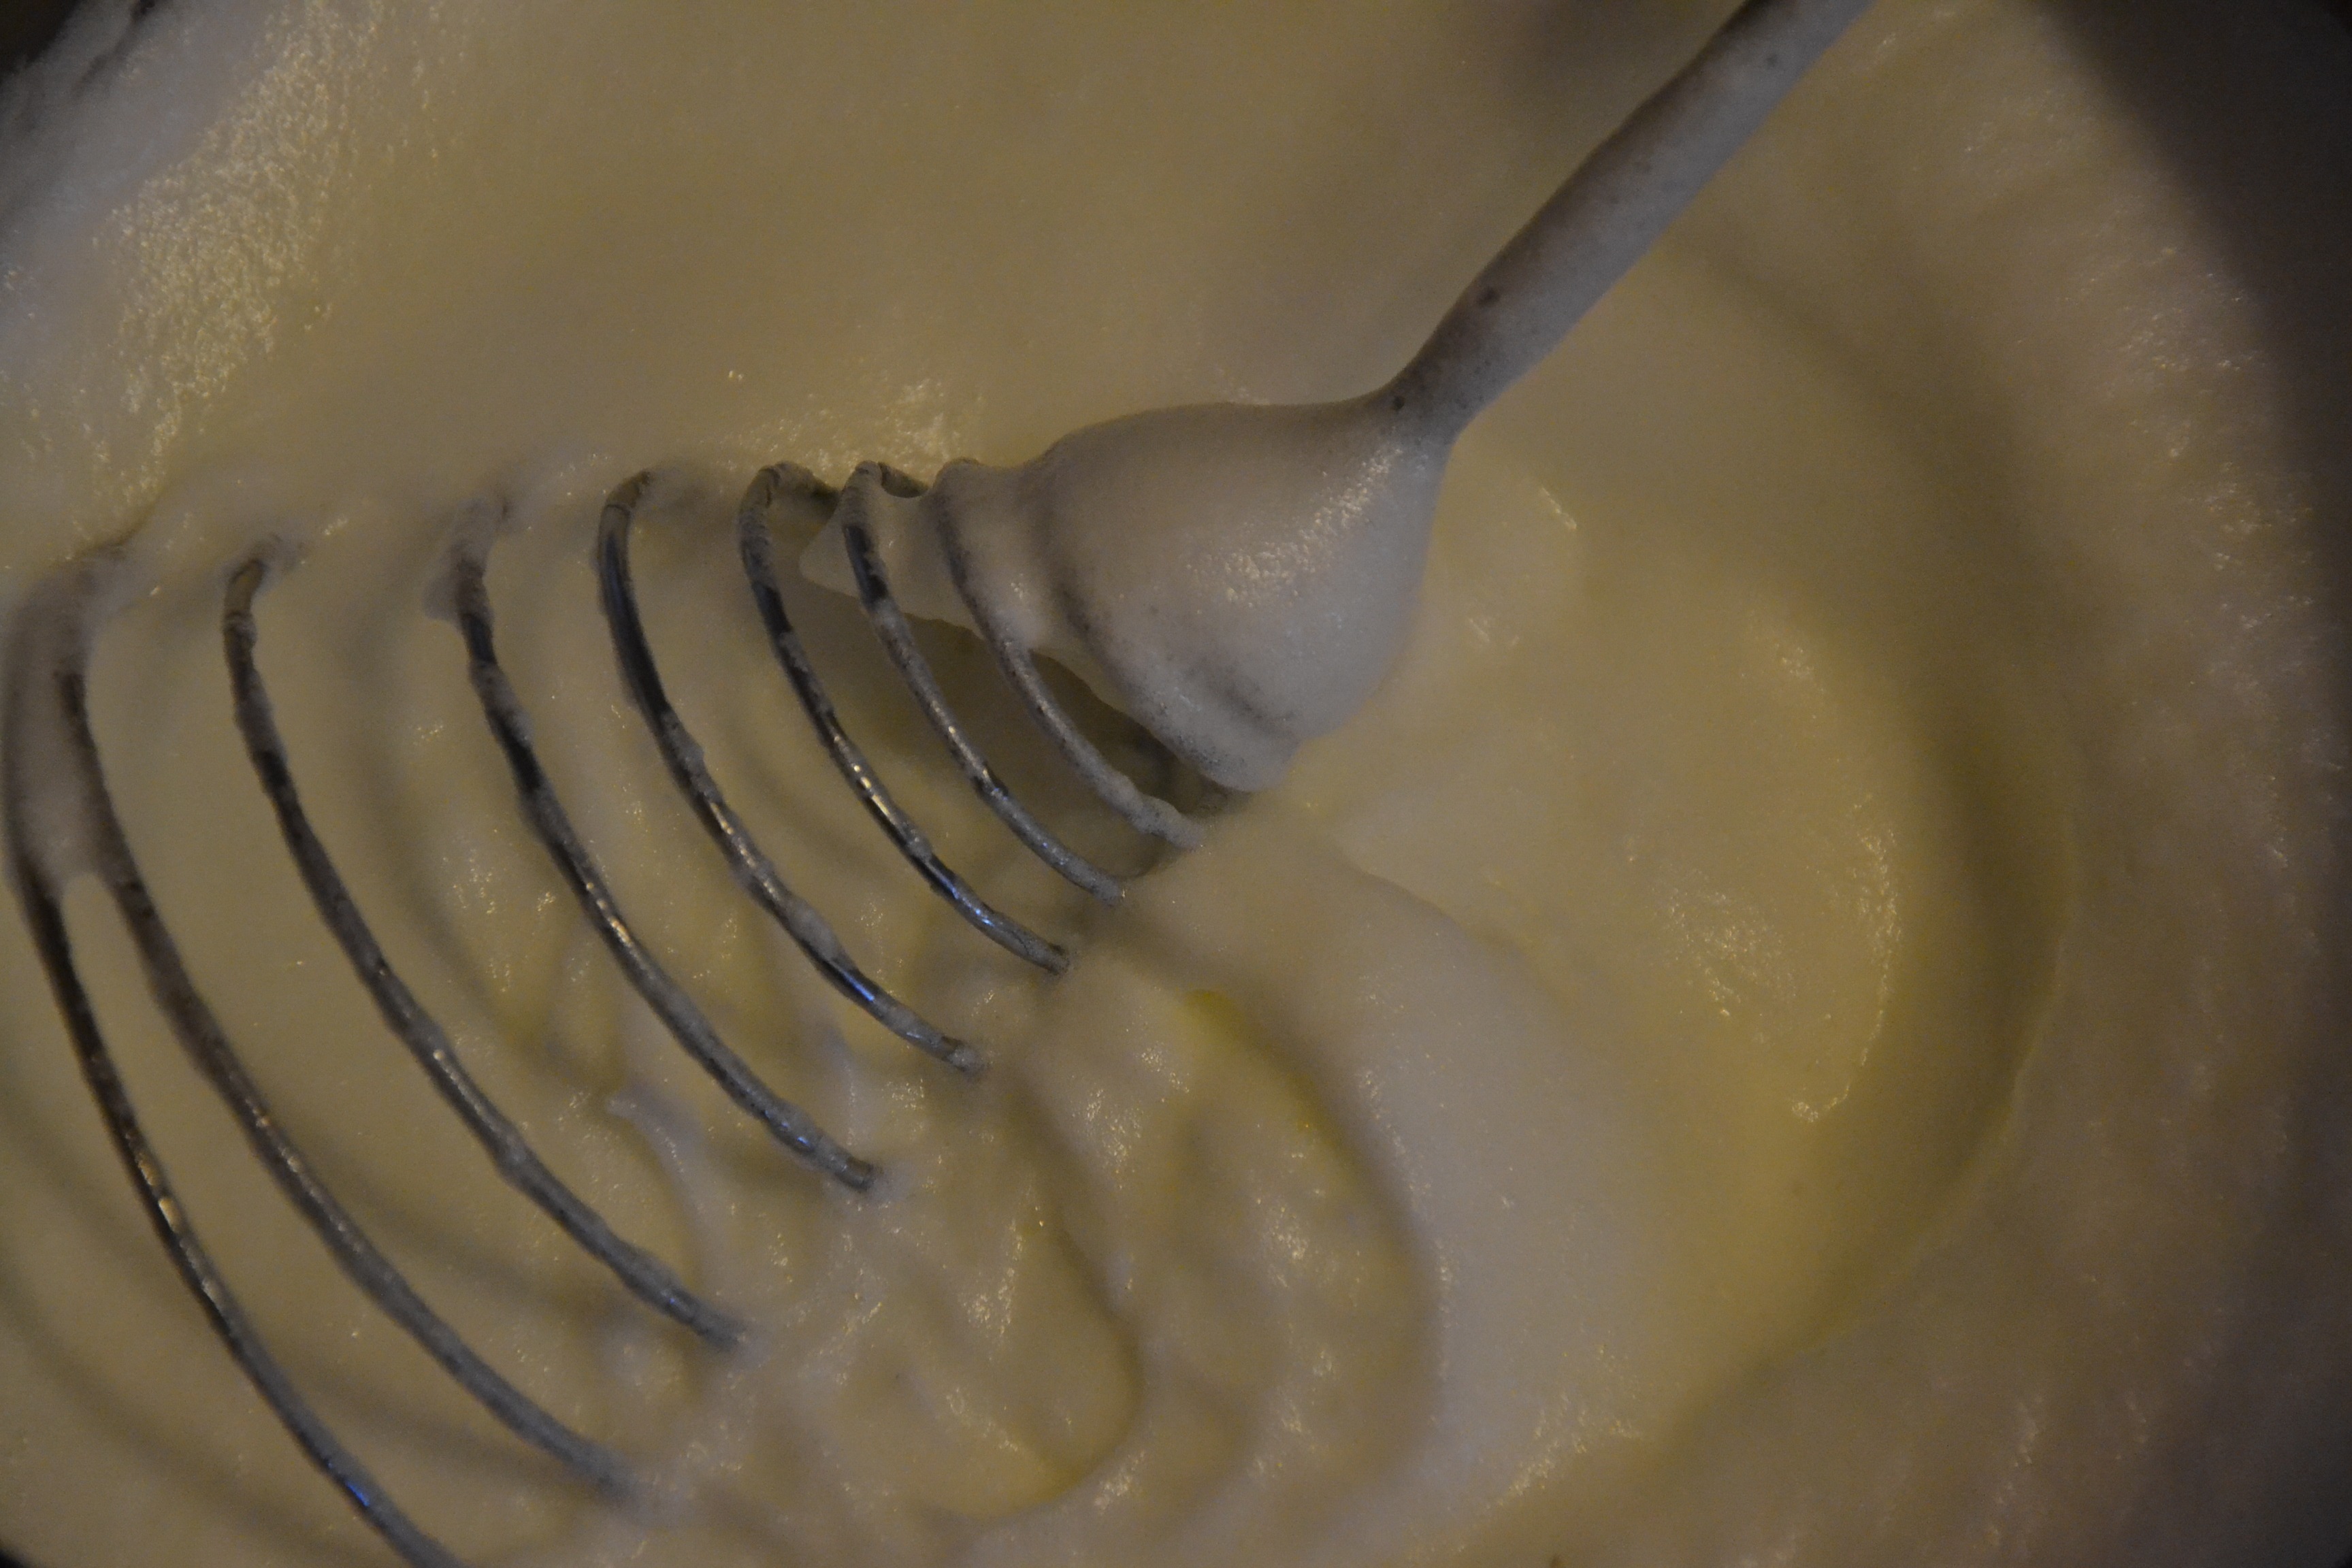
dish, food, cooking, produce, breakfast, baking, dessert, cream, dairy product, whipped cream, eating, icing, whipped, protein, tampa, buttercream, preparation of the, slaughtered, tamping